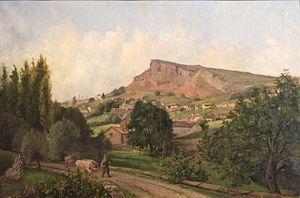
Vue de Solutré, huile sur toile (65 x 92 cm) par Alphonse Riballier (Mâcon 1830 - Paris 1894). S.b.d ""La Greffière"". Don de l'Académie de Mâcon en 1880. Musée des Ursulines de Mâcon. Inv A 1017 bis"
La Roche de Solutré est un escarpement calcaire surplombant la commune de Solutré-Pouilly, à 8 km à l'ouest de Mâcon. Il s'agit d'un site emblématique de Saône-et-Loire, au sud de la région Bourgogne-Franche-Comté.